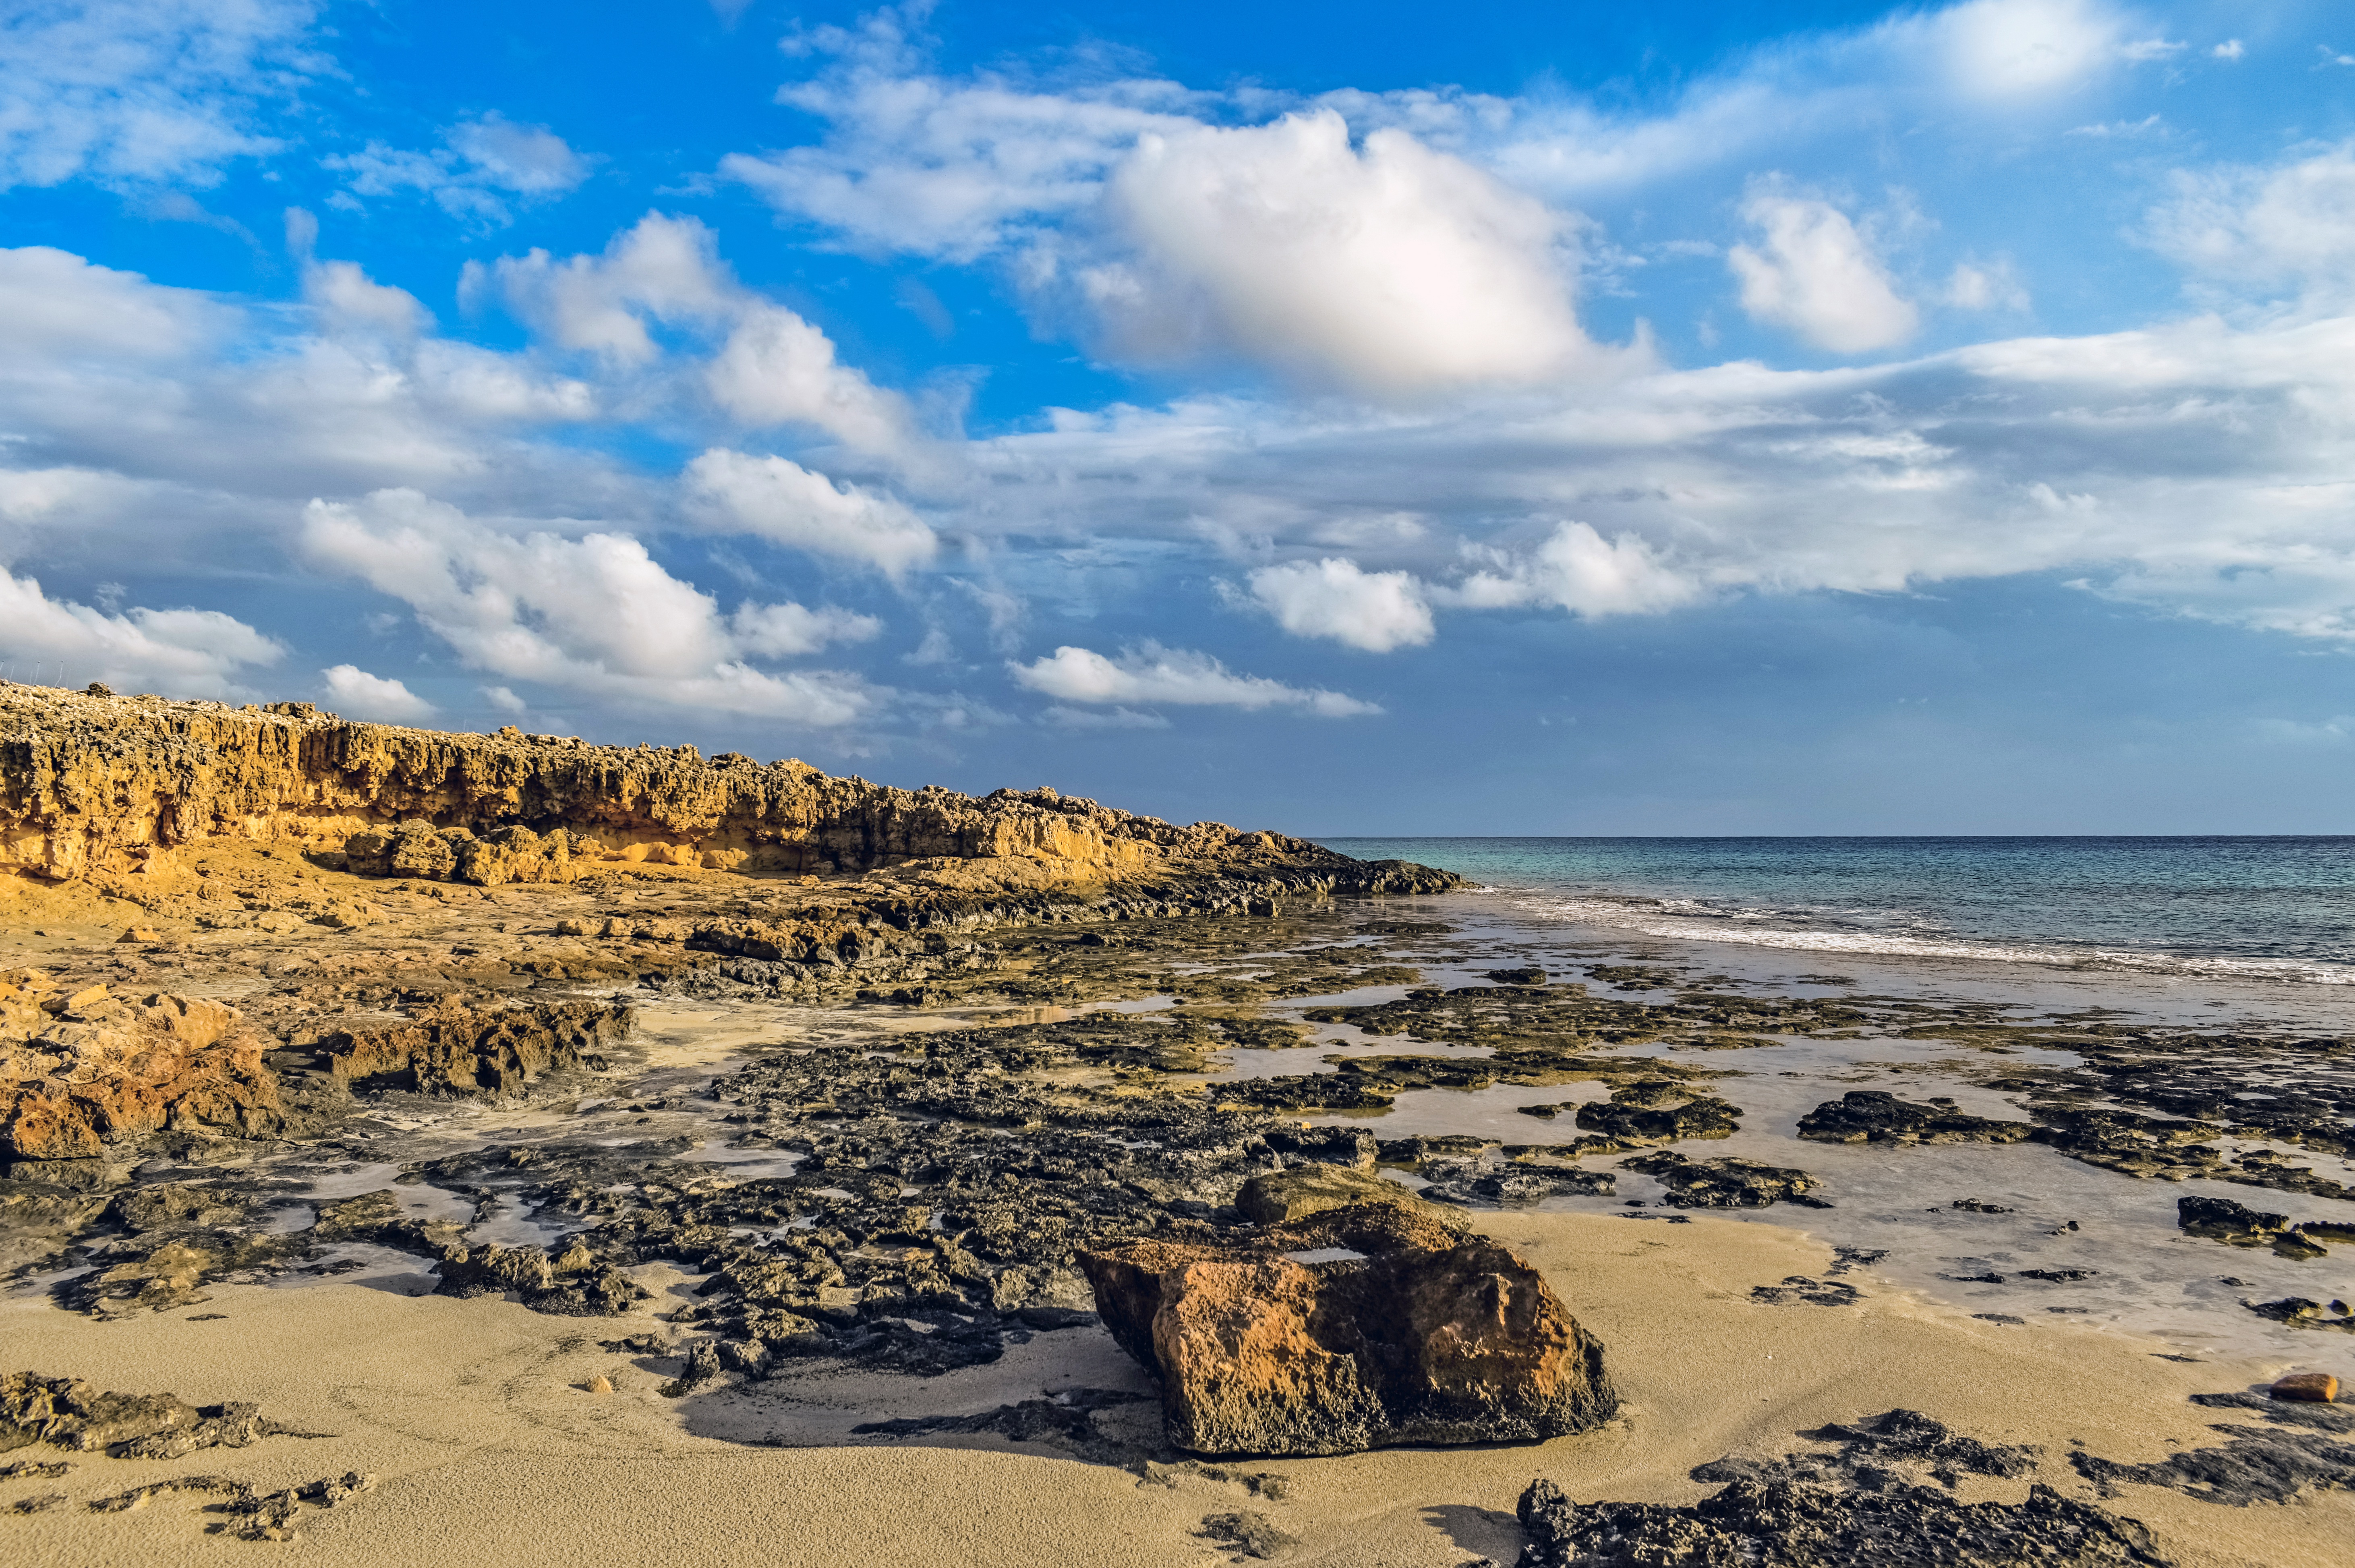
natural, cloud, sky, water, natural landscape, azure, beach, wood, coastal and oceanic landforms, cumulus, landscape, horizon, wind wave, formation, calm, bedrock, headland, rock, sand, geology, tropics, meteorological phenomenon, soil, wave, outcrop, ocean, coast, reflection, bay, wind, evening, hill, tide, cape, inlet, cliff, erosion, island, klippe, sea, Raised beach, caribbean, promontory, mudflat, tourism, skerry